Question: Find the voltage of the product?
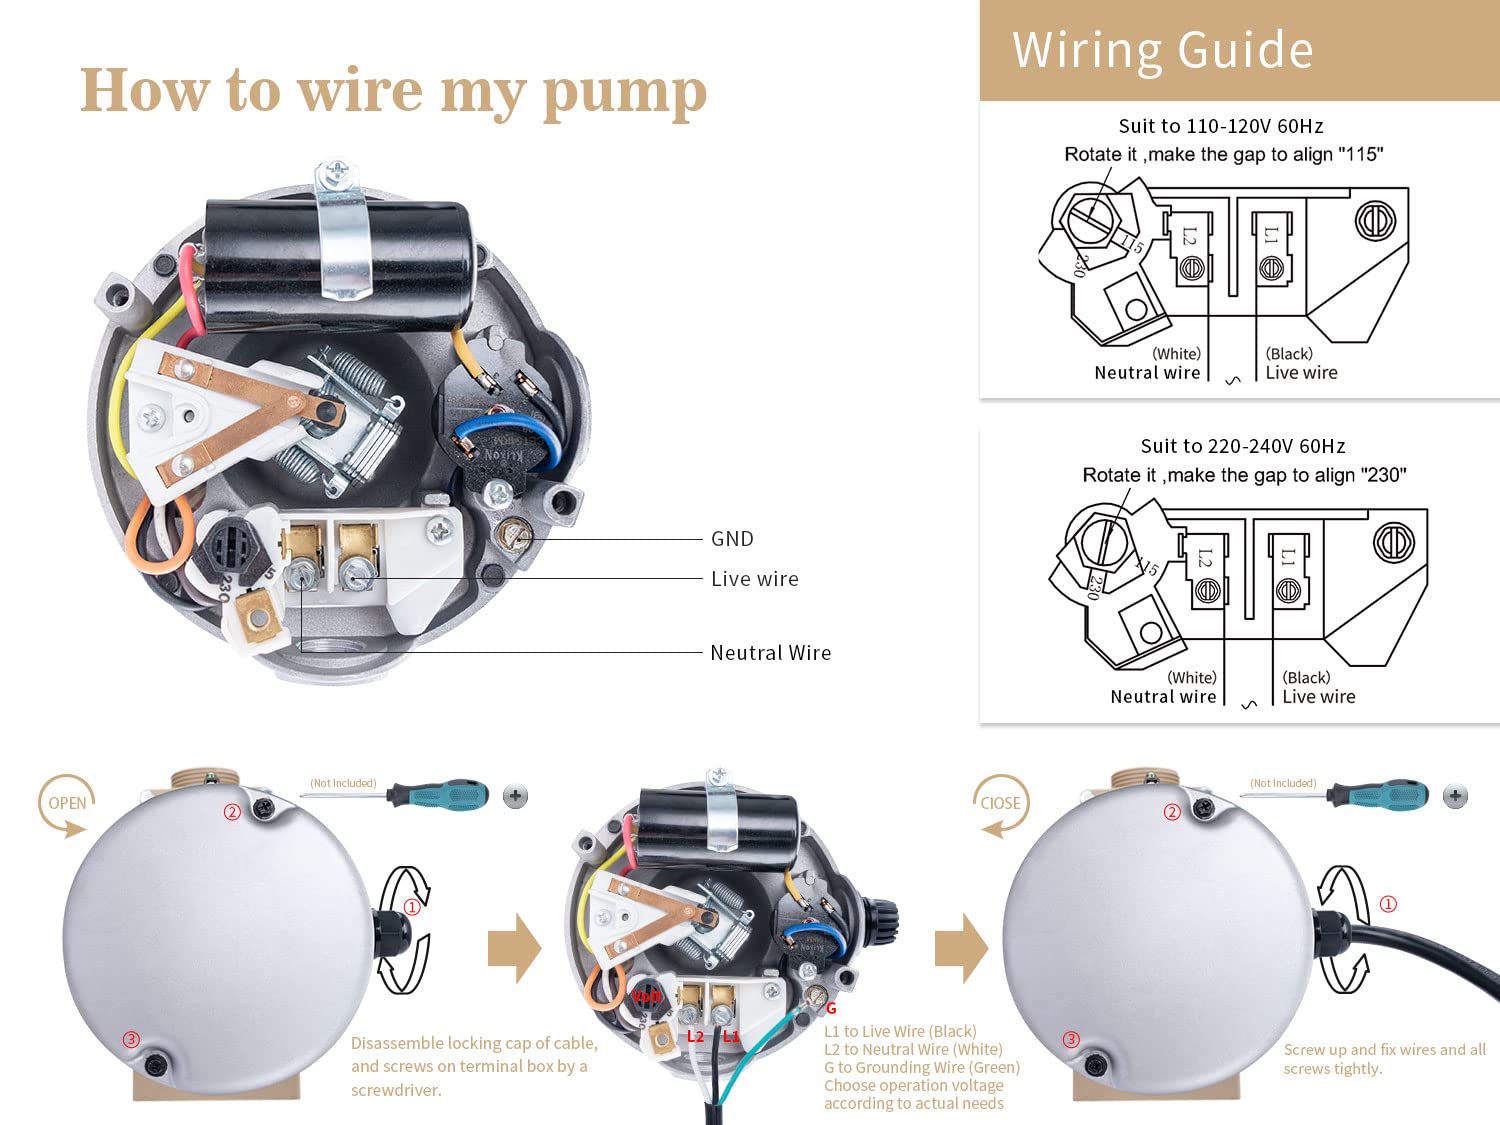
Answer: [220.0, 240.0] volt